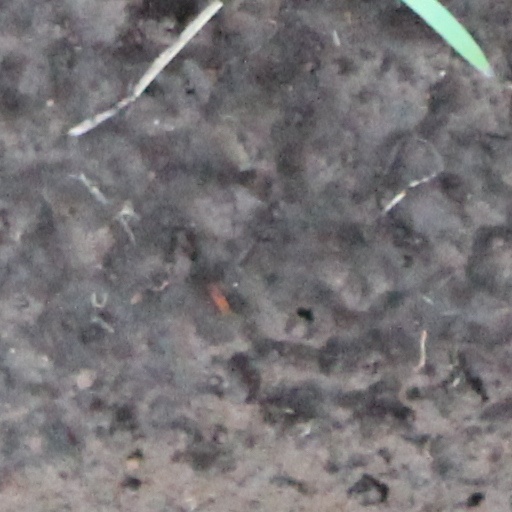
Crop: wheat